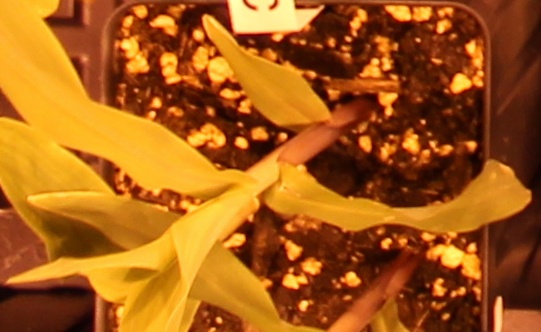
Label: Corn